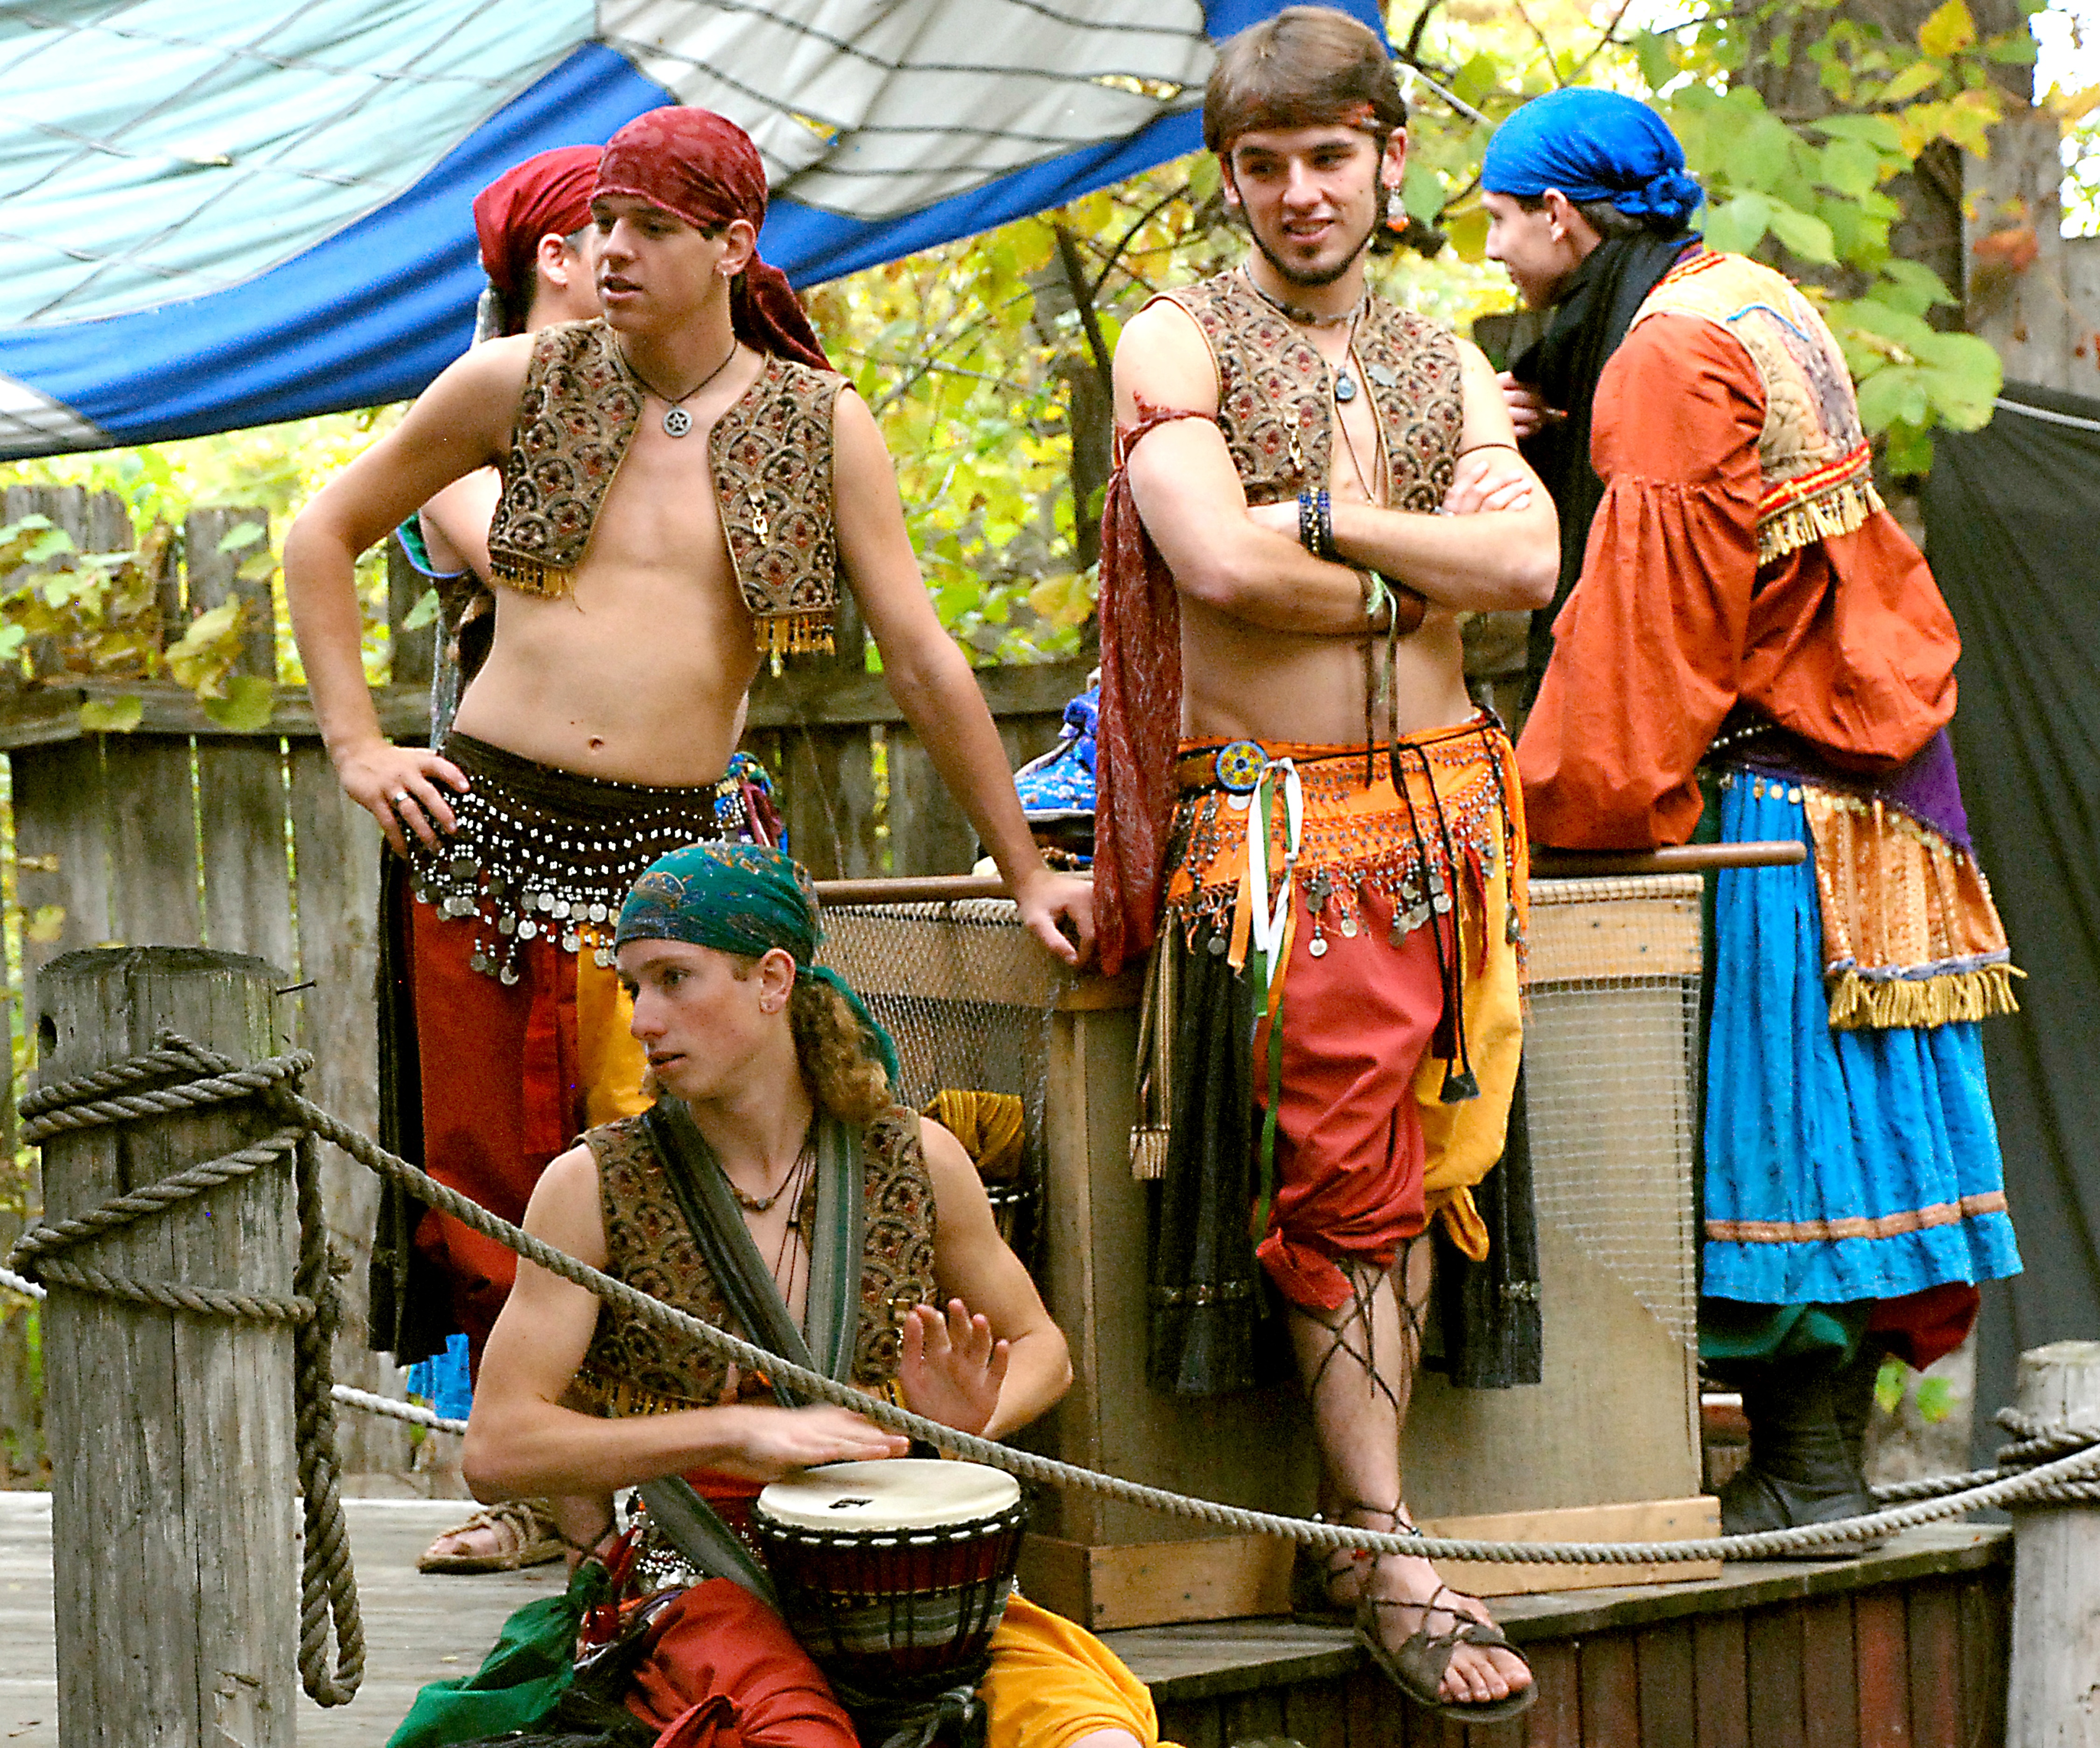
man, people, dance, young, carnival, musician, performance art, tribe, outdoors, men, festival, tradition, handsome, entertainment, gypsies, performing arts